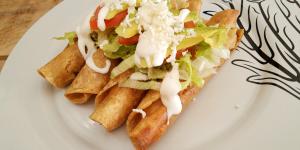
flautas de pollo y queso